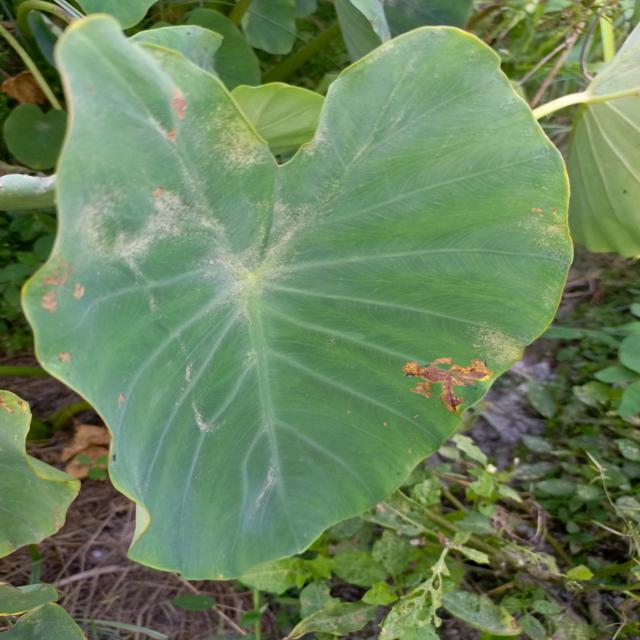
Label: Early_Blight